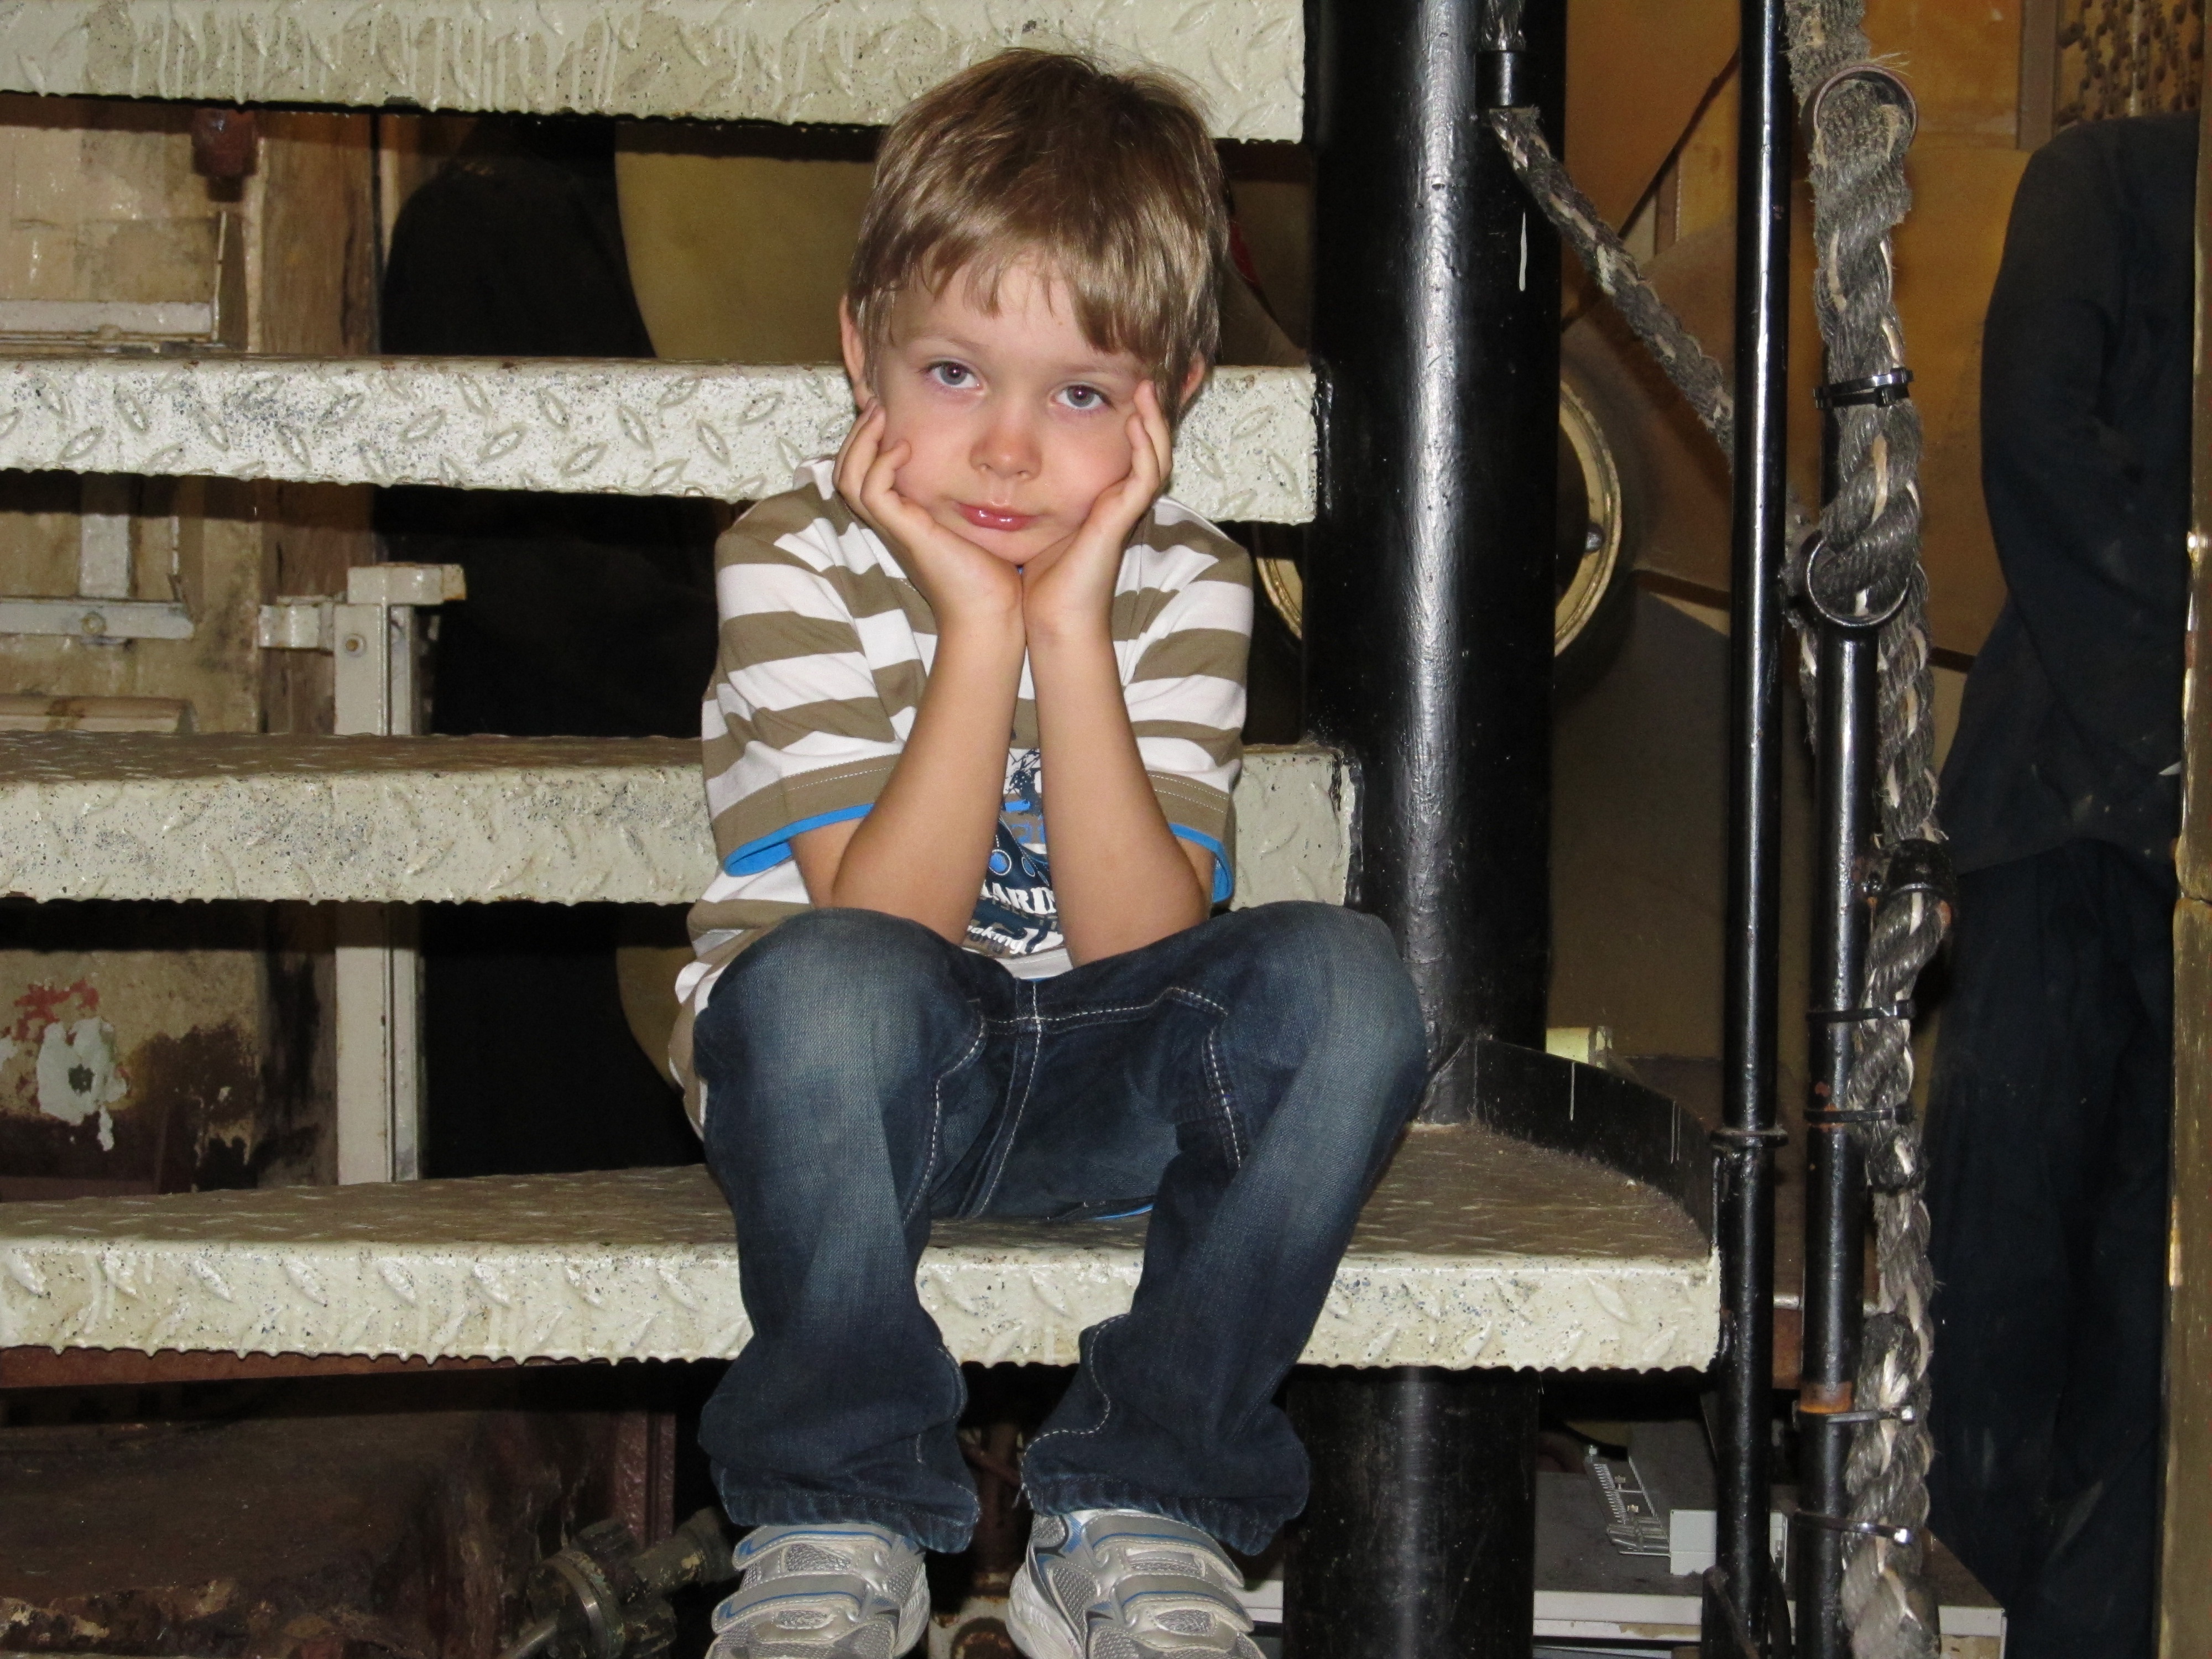
person, girl, boy, leg, model, sitting, child, clothing, lady, sad, dress, photograph, boring, photo shoot, boredom, human positions, insipid, tristess